Salt industry in Ghana

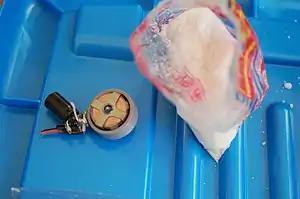
Ghanaian salt

The Ghanaian salt industry as of 2009 produced between 250,000 and 300,000 tonnes of salt annually. The Ghana Export Promotion Authority (GEPA) has identified the sector as an important one to aid the diversification of Ghana's economy, and the Ghanaian government is currently within the process of developing the industry.